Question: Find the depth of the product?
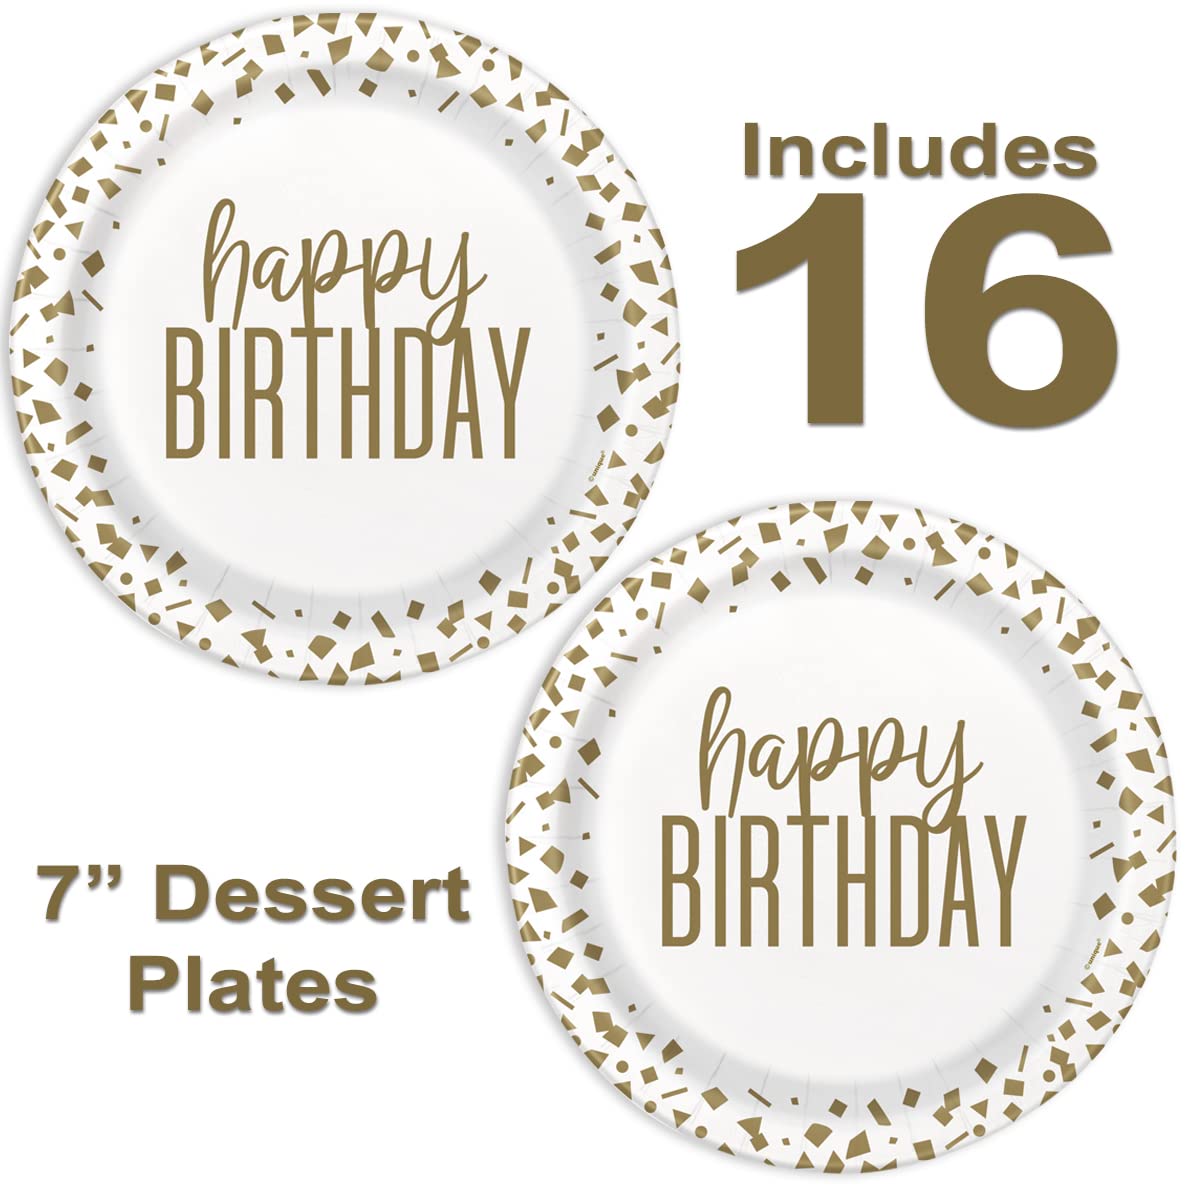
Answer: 7.0 inch